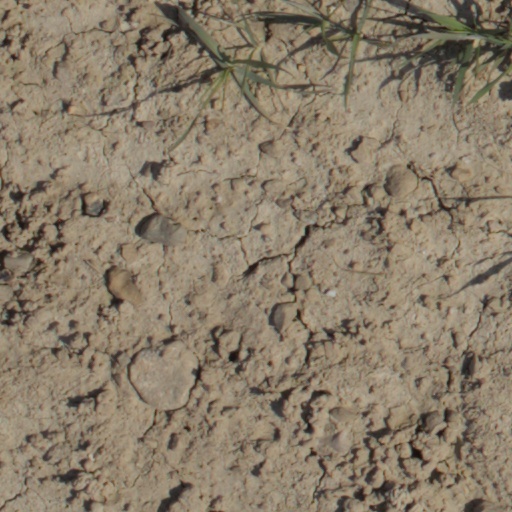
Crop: wheat